Alexandra Paul

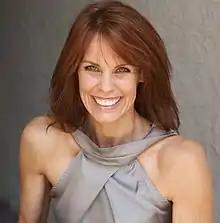
Paul in 2012

Alexandra Elizabeth Paul (born July 29, 1963) is an American actress. She began her career modeling in New York before landing her first major role in John Carpenter's horror film "Christine" (1983). This was followed with prominent roles in "Just the Way You Are" (1984), "American Flyers" (1985), "8 Million Ways to Die" (1986), and "Dragnet" (1987).